Muiden

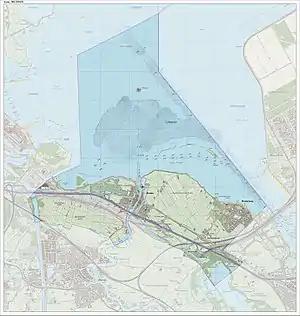
Map of the former municipality of Muiden, June 2015

The former municipality of Muiden had two population centers: Muiden and Muiderberg.